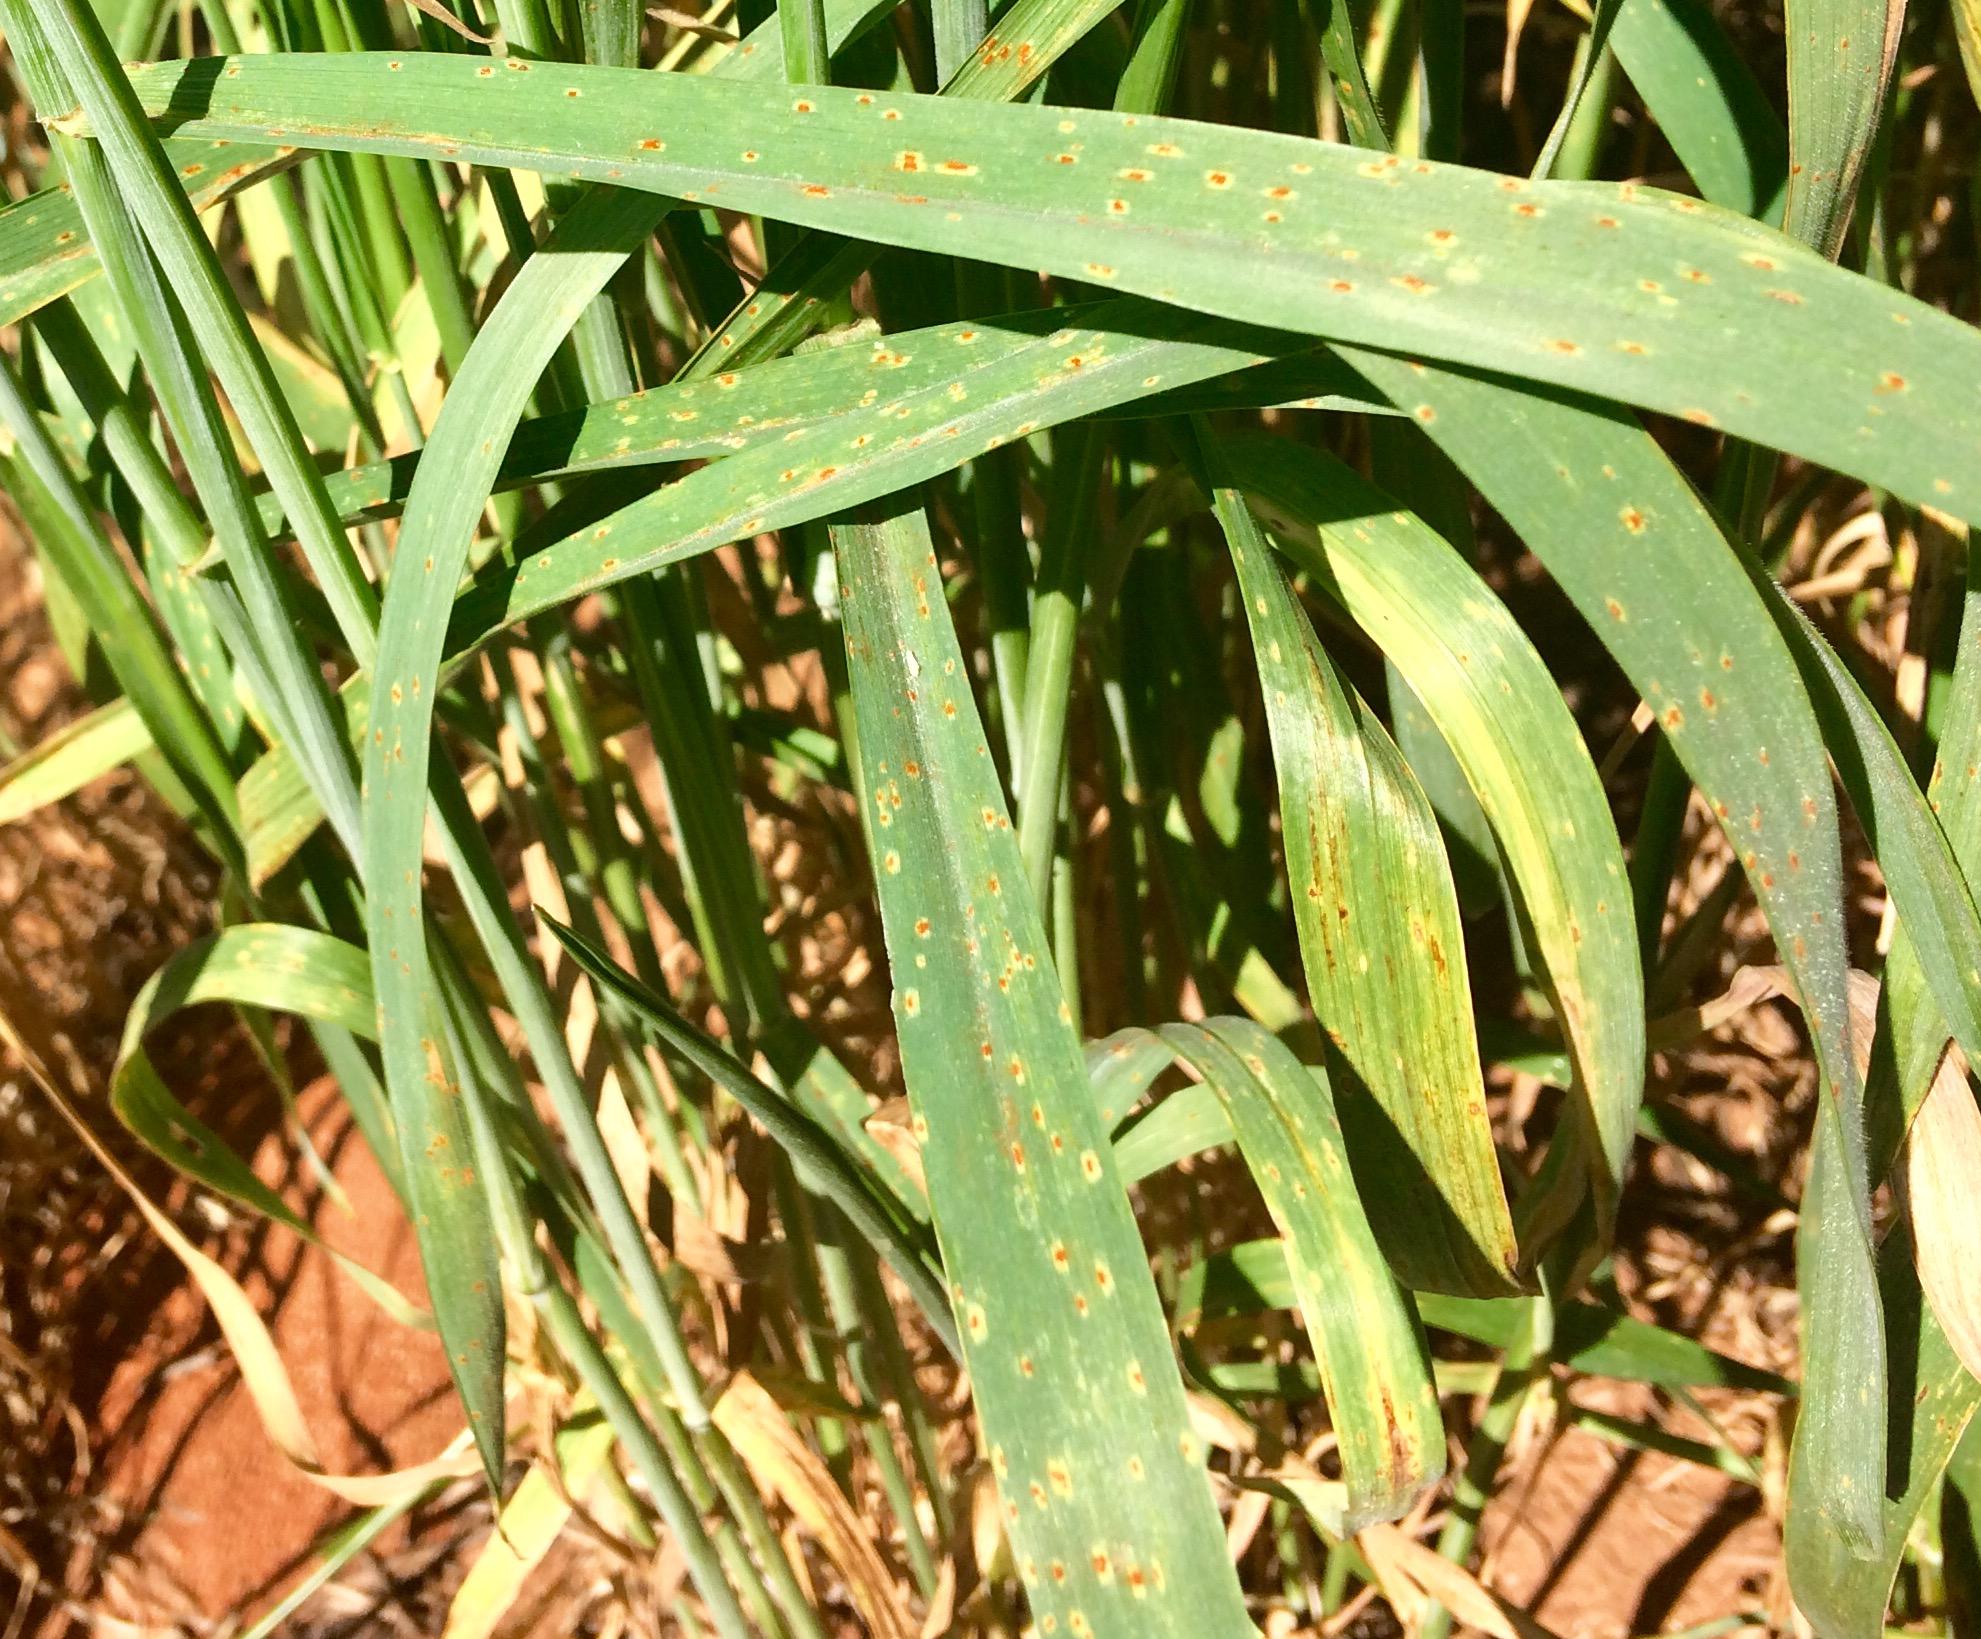
Plant: Wheat
Disease: wheat leaf rust